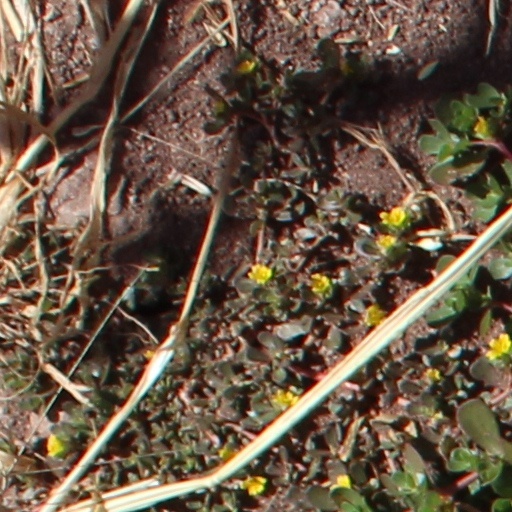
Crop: wheat